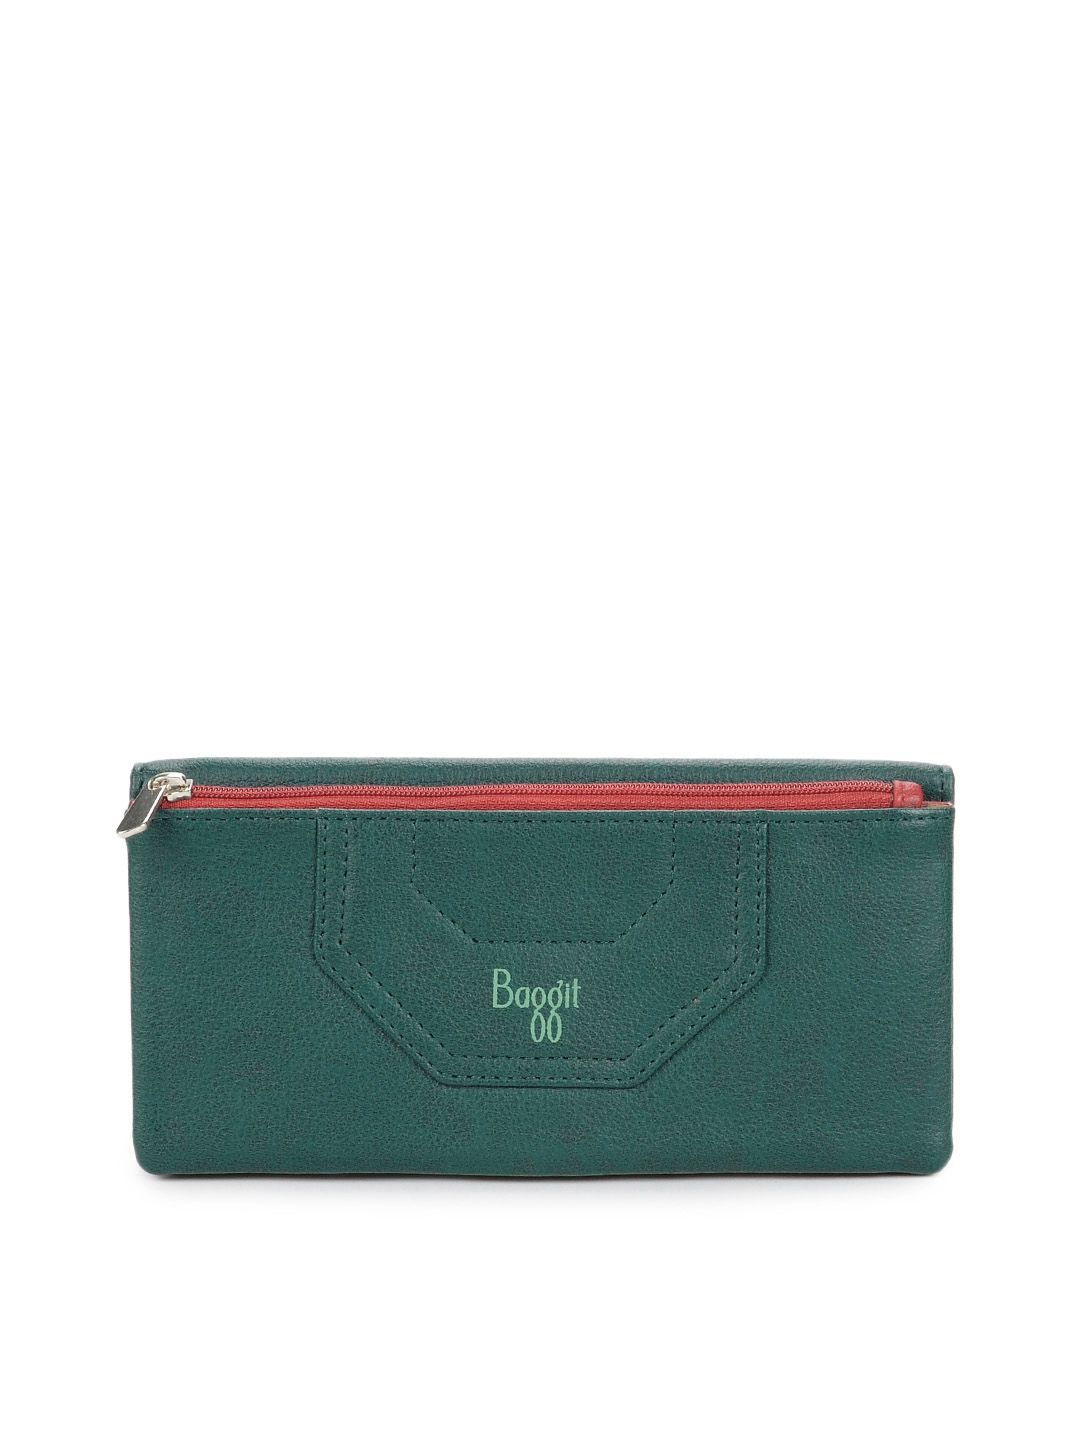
Baggit Women Teal Wallet
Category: Accessories / Wallets / Wallets
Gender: Women
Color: Teal
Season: Summer 2012
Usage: Casual